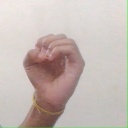
अक्षर: ऊ